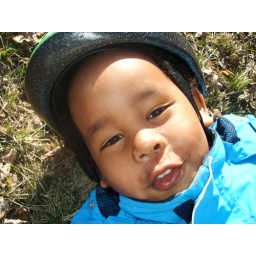
A little walk with Grandma on the hill above the farm house (Haugen)